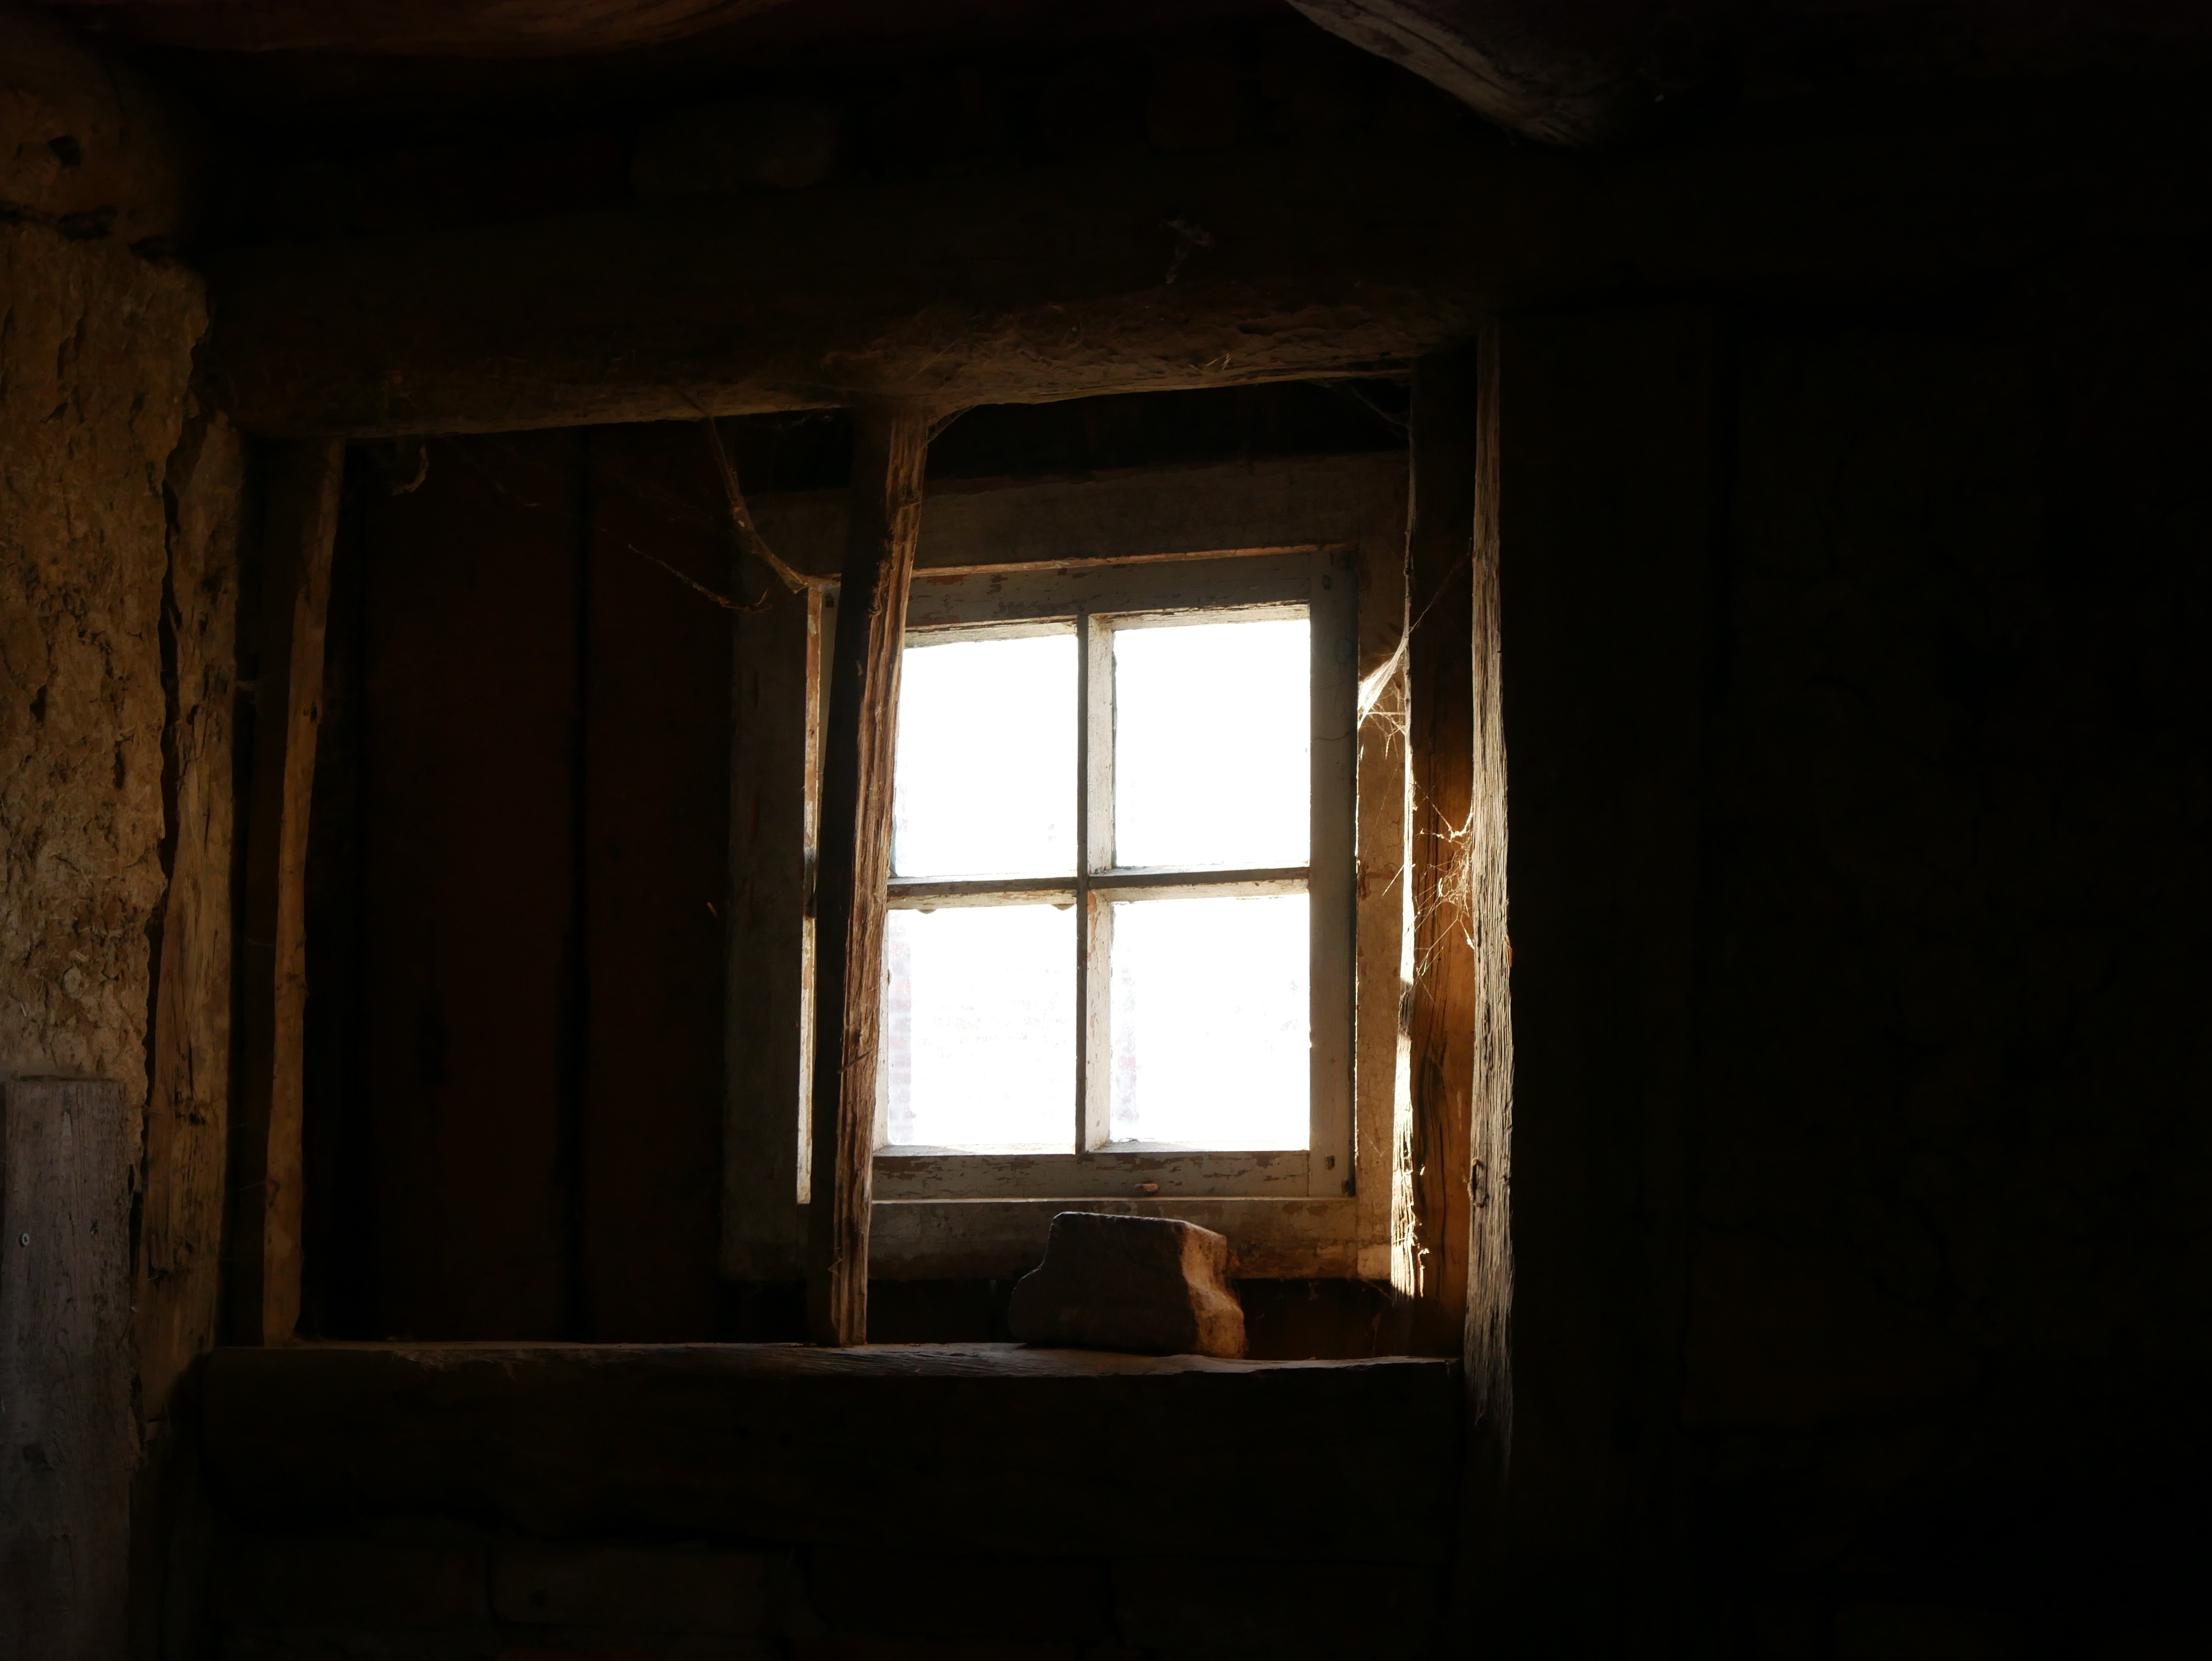
light, wood, antique, house, window, building, old, home, ancient, nostalgia, darkness, basement, room, old building, lighting, interior design, historically, keller, lapsed, old window, run down, self storage